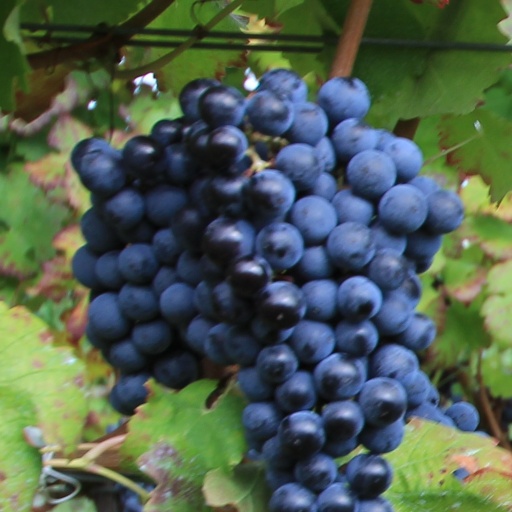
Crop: grape